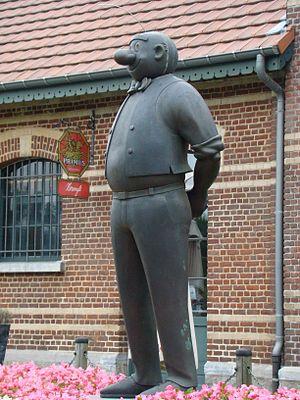
Hoeilaart (Brabant Flamand, Belgique)